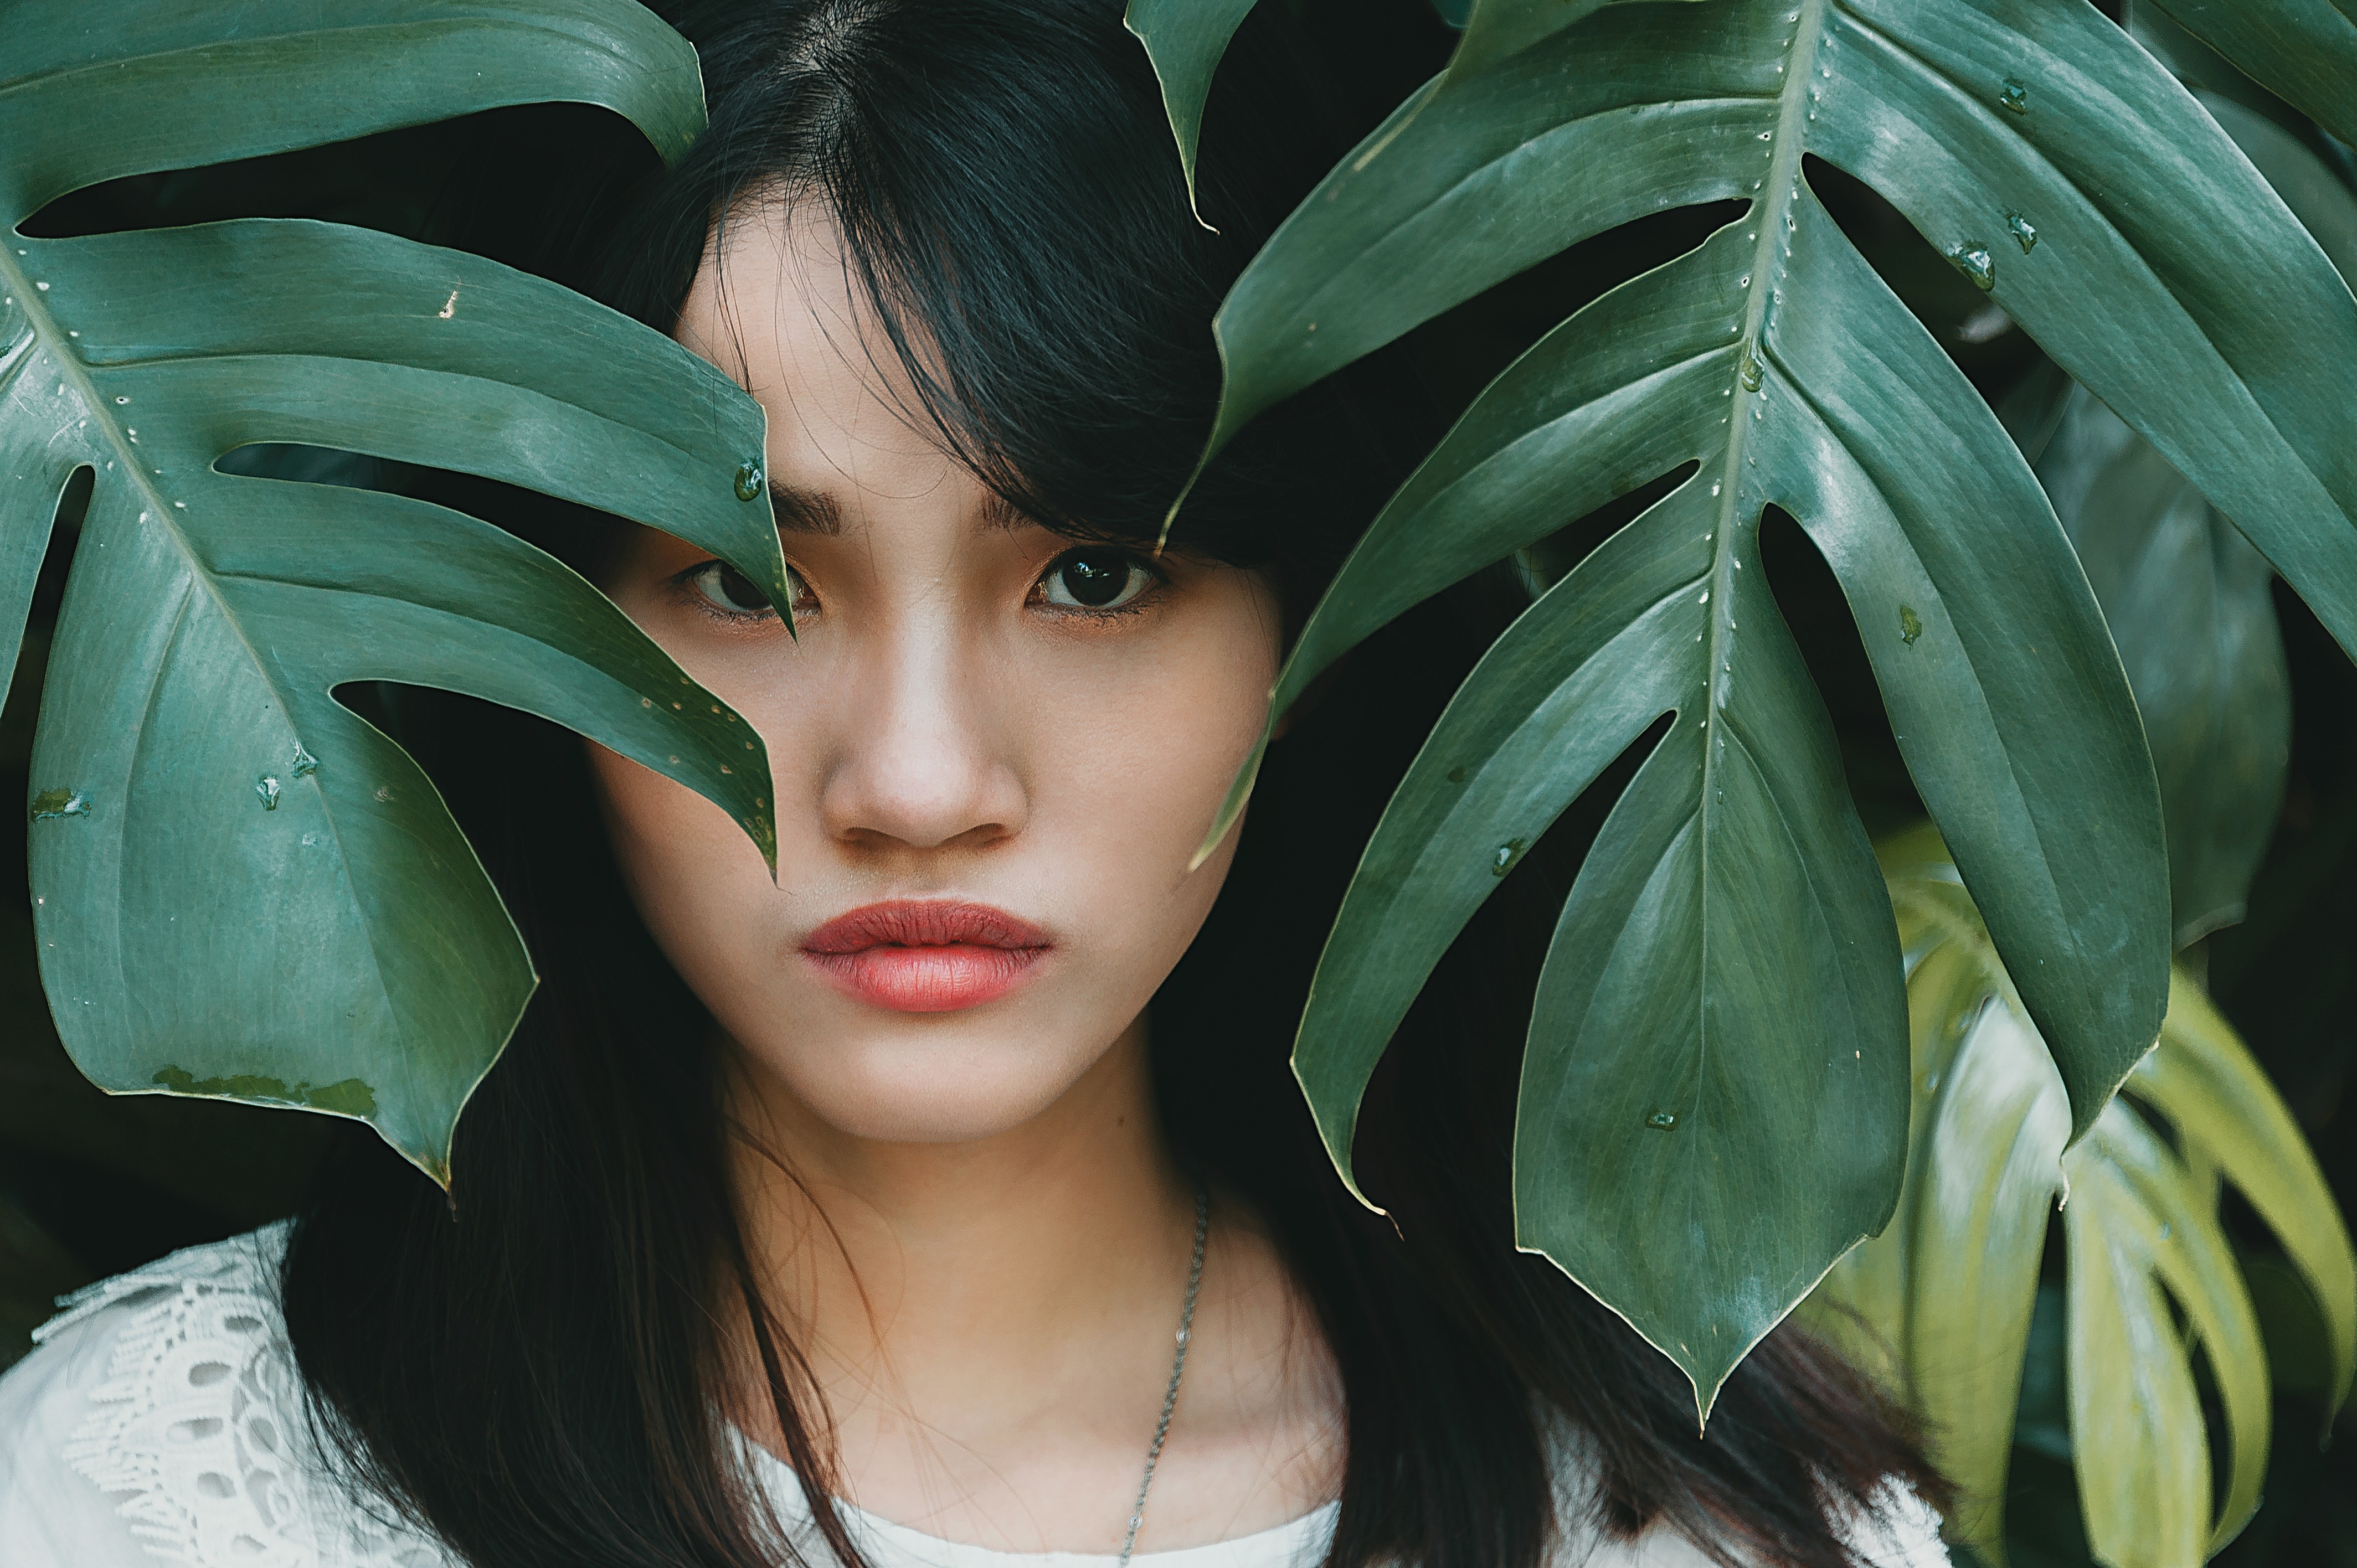
face, hair, green, leaf, beauty, head, lip, eye, forehead, plant, organism, terrestrial plant, tree, photography, neck, fawn, black hair, eyelash